Billy Nungesser

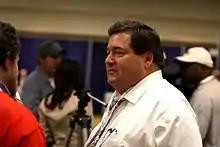
Nungesser in 2011

In 2006, Nungesser ran for the open position of president of the Plaquemines Parish Commission; the population of the parish is about 25,000 people. The incumbent president, Democrat Benny Rousselle, a former state representative, was term-limited. Nungesser defeated then-Democrat Amos Cormier, Jr., with 4,096 votes (51.1 percent) to Cormier's 3,920 votes (48.9 percent).